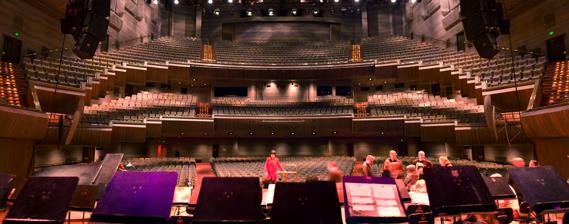
Building: Hamer Hall, Melbourne
Country: Australia
Year built: 1982
Concert hall in Melbourne, Victoria, Australia Hamer Hall Interior from back of the stage Former names Melbourne Concert Hall General information Type Concert hall Location Southbank , Victoria , Australia Coordinates 37°49′13″S 144°58′6″E / 37.82028°S 144.96833°E / -37.82028; 144.96833 Construction started 1973 ; 52 years ago ( 1973 ) Completed 1982 ; 43 years ago ( 1982 ) Owner Victorian Arts Centre Trust Design and construction Architect(s) Roy Grounds and Company Other designers John Truscott Main contractor Baulderstone Other information Seating capacity 2,466 Website Arts Centre Melbourne Hamer Hall , formerly the Melbourne Concert Hall , is an Australian concert hall . The 2,466-seat hall, the largest indoor venue at the Arts Centre Melbourne , is mostly used for orchestral and contemporary music performances. It was designed by Roy Grounds as part of the cultural centre which comprised the National Gallery of Victoria and the Arts Centre Melbourne. It was opened as the Melbourne Concert Hall in 1982 (the theatres building opened in 1984) and was renamed Hamer Hall in honour of Sir Rupert Hamer (the 39th Premier of Victoria ) shortly after his death in 2004. 2010 redevelopment Construction on the A$ 136 million inside–out redevelopment of Hamer Hall was due to begin in 2010. The venue's redevelopment was the first stage of the Southbank Cultural Precinct Redevelopment and was delivered through an alliance between Arts Victoria, Major Projects Victoria, the Arts Centre , Ashton Raggatt McDougall and Baulderstone . The redevelopment included a new outlook to the city and new connections to central Melbourne , St Kilda Road and the Yarra River , new and expanded foyer spaces, improved amenities, new stairs, improved disability access , escalators and lifts as well as improved acoustics , new auditorium seating and staging systems. The hall was reopened on 26 July 2012 with a Hamer Hall Opening Concert featuring Caroline O'Connor , k.d. lang , Eddie Perfect and Lior with a live orchestra. The project later won the AIA Melbourne Prize for the architects Ashton Raggatt McDougall for its overall contribution to the civic life of Melbourne. Awards and nominations Music Victoria Awards The Music Victoria Awards are an annual awards night celebrating Victorian music. They commenced in 2006. The award for Best Venue was introduced in 2016. Year Nominee / work Award Result Ref. Music Victoria Awards of 2018 Hamer Hall, Melbourne Best Venue (Over 500 Capacity) Nominated Music Victoria Awards of 2019 Hamer Hall, Melbourne Best Venue (Over 500 Capacity) Nominated Music Victoria Awards of 2020 Hamer Hall, Melbourne Best Venue (Over 500 Capacity) Nominated 2021 Music Victoria Awards Hamer Hall, Melbourne Best Venue (Over 500 Capacity) Nominated See also Donald Laycock , Australian artist who painted the interior of Hamer Hall Melbourne Prize References